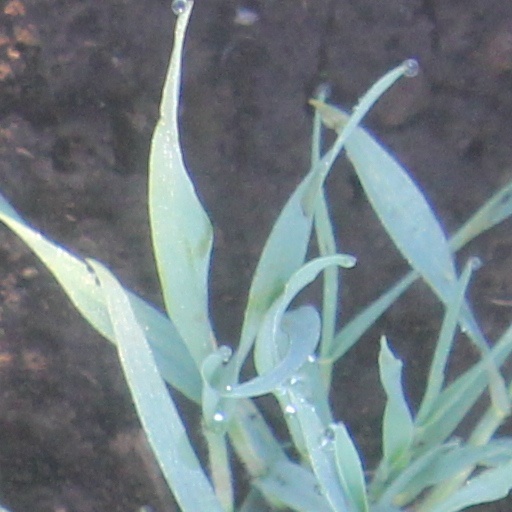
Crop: wheat